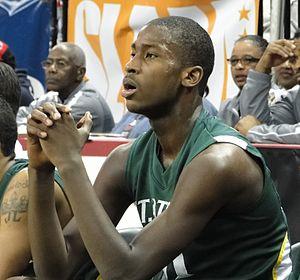
Michael Kidd-Gilchrist, né le 26 septembre 1993 à Elizabeth, New Jersey, est un joueur américain de basket-ball. Il évolue aux postes d'ailier et ailier fort.